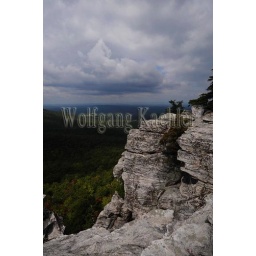
Usa, north carolina, near winston-salem, hanging rock state park, view from hanging rock, rain clouds